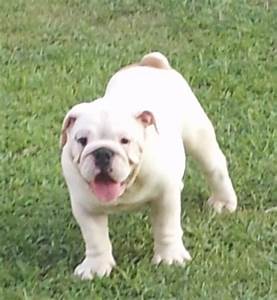
Label: dog